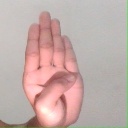
अक्षर: ब